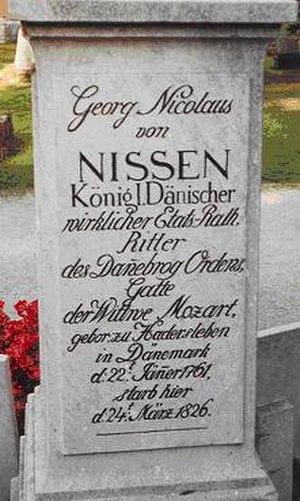
Georg Nikolaus von Nissen est un diplomate et écrivain danois. Il a épousé Constanze Weber, la veuve de Wolfgang Amadeus Mozart. Il est un des premiers biographes du grand compositeur.